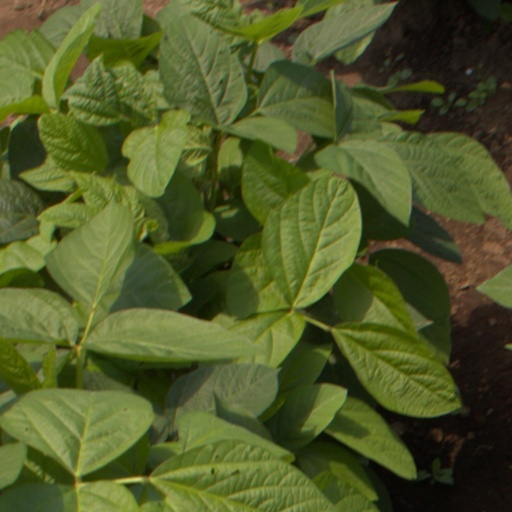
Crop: soybean